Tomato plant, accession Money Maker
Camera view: horizontal (90 deg, fisheye); turntable rotation: 60 degrees
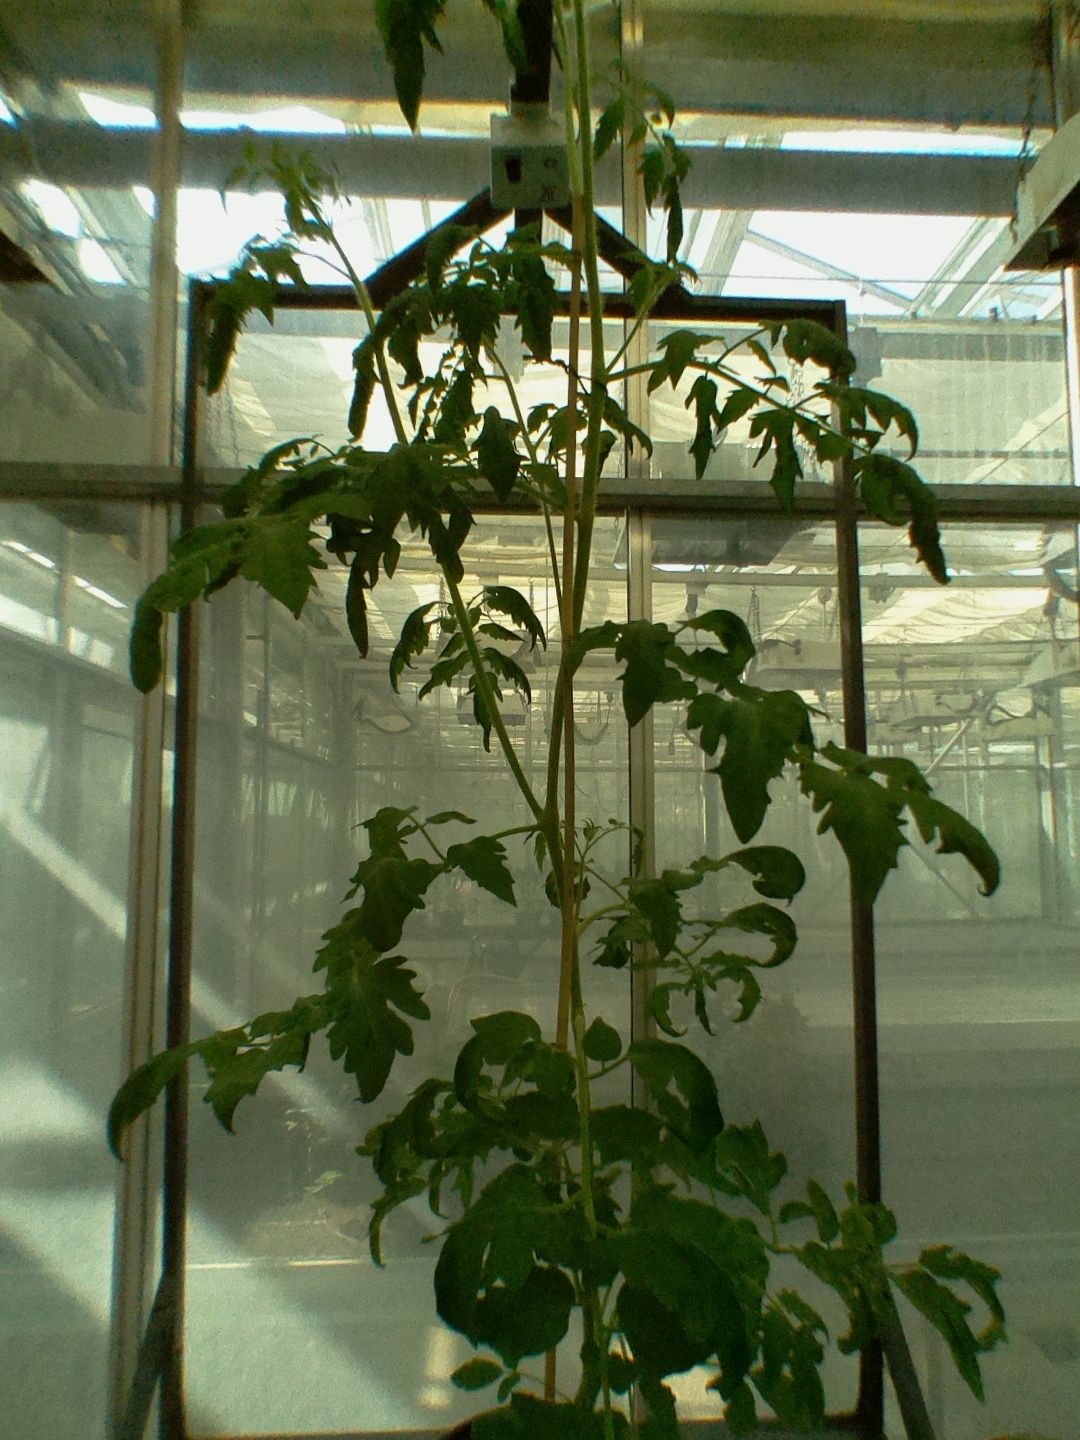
BBCH growth stage 64: 40%-50% of flowers open